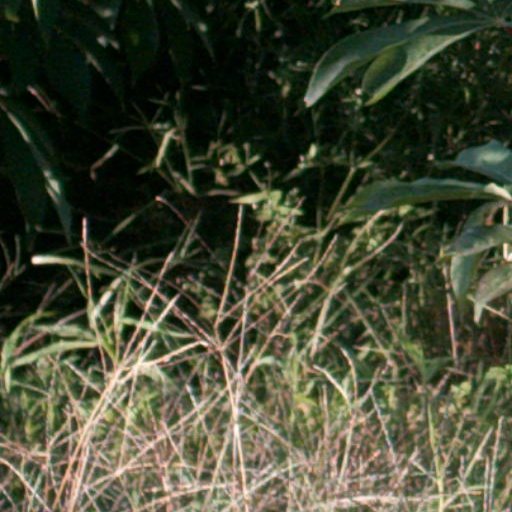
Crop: cassava